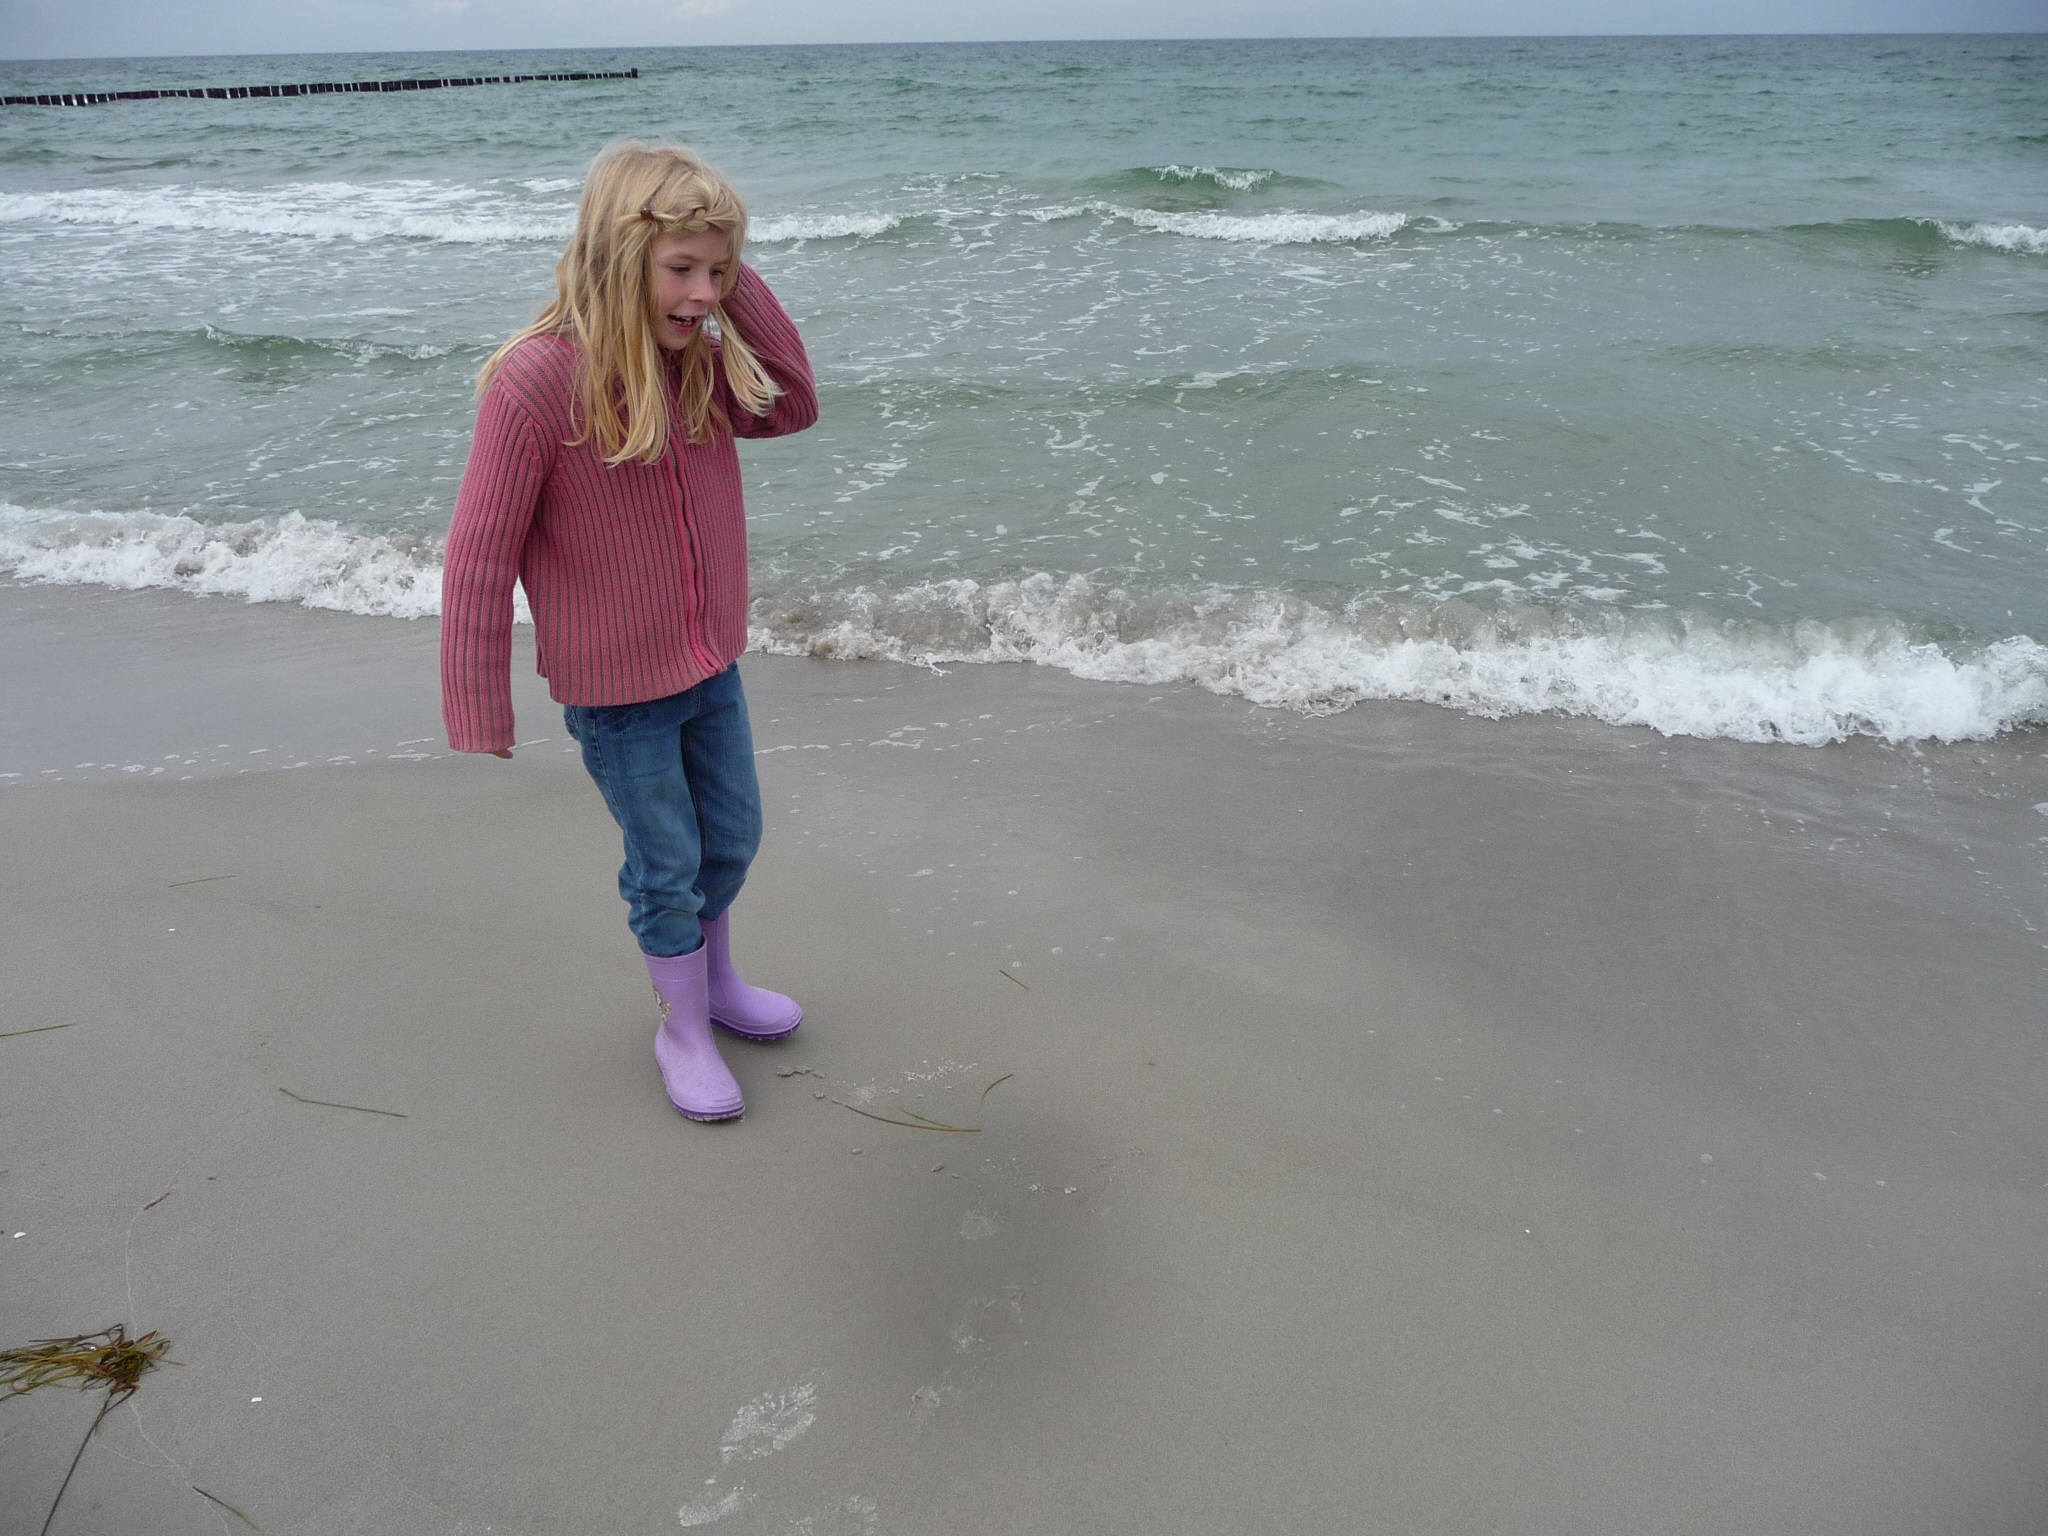
beach, sea, coast, water, sand, ocean, girl, play, shore, wave, wind, vacation, leg, weather, holiday, leisure, body of water, fun, baltic sea, rubber boots